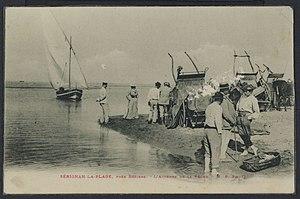
Sérignan-la-Plage, près de Béziers. - L'attente de la pêche
Sérignan est une commune française située dans le département de l'Hérault en région Occitanie.